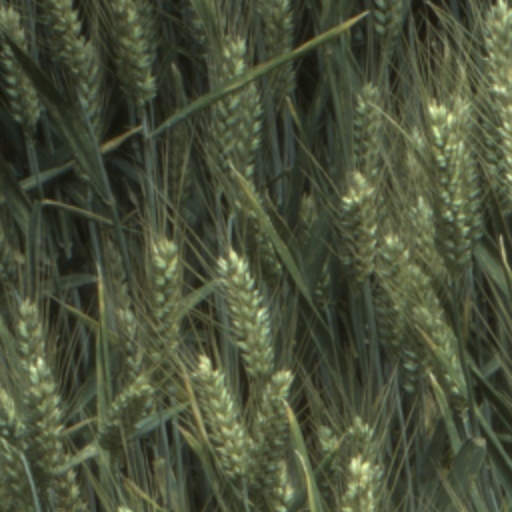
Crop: wheat